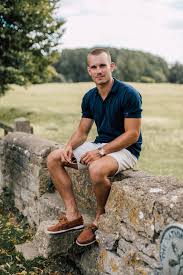
Label: Boat